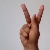
The image shows a hand gesture representing the letter 'K' in Indian Sign Language.